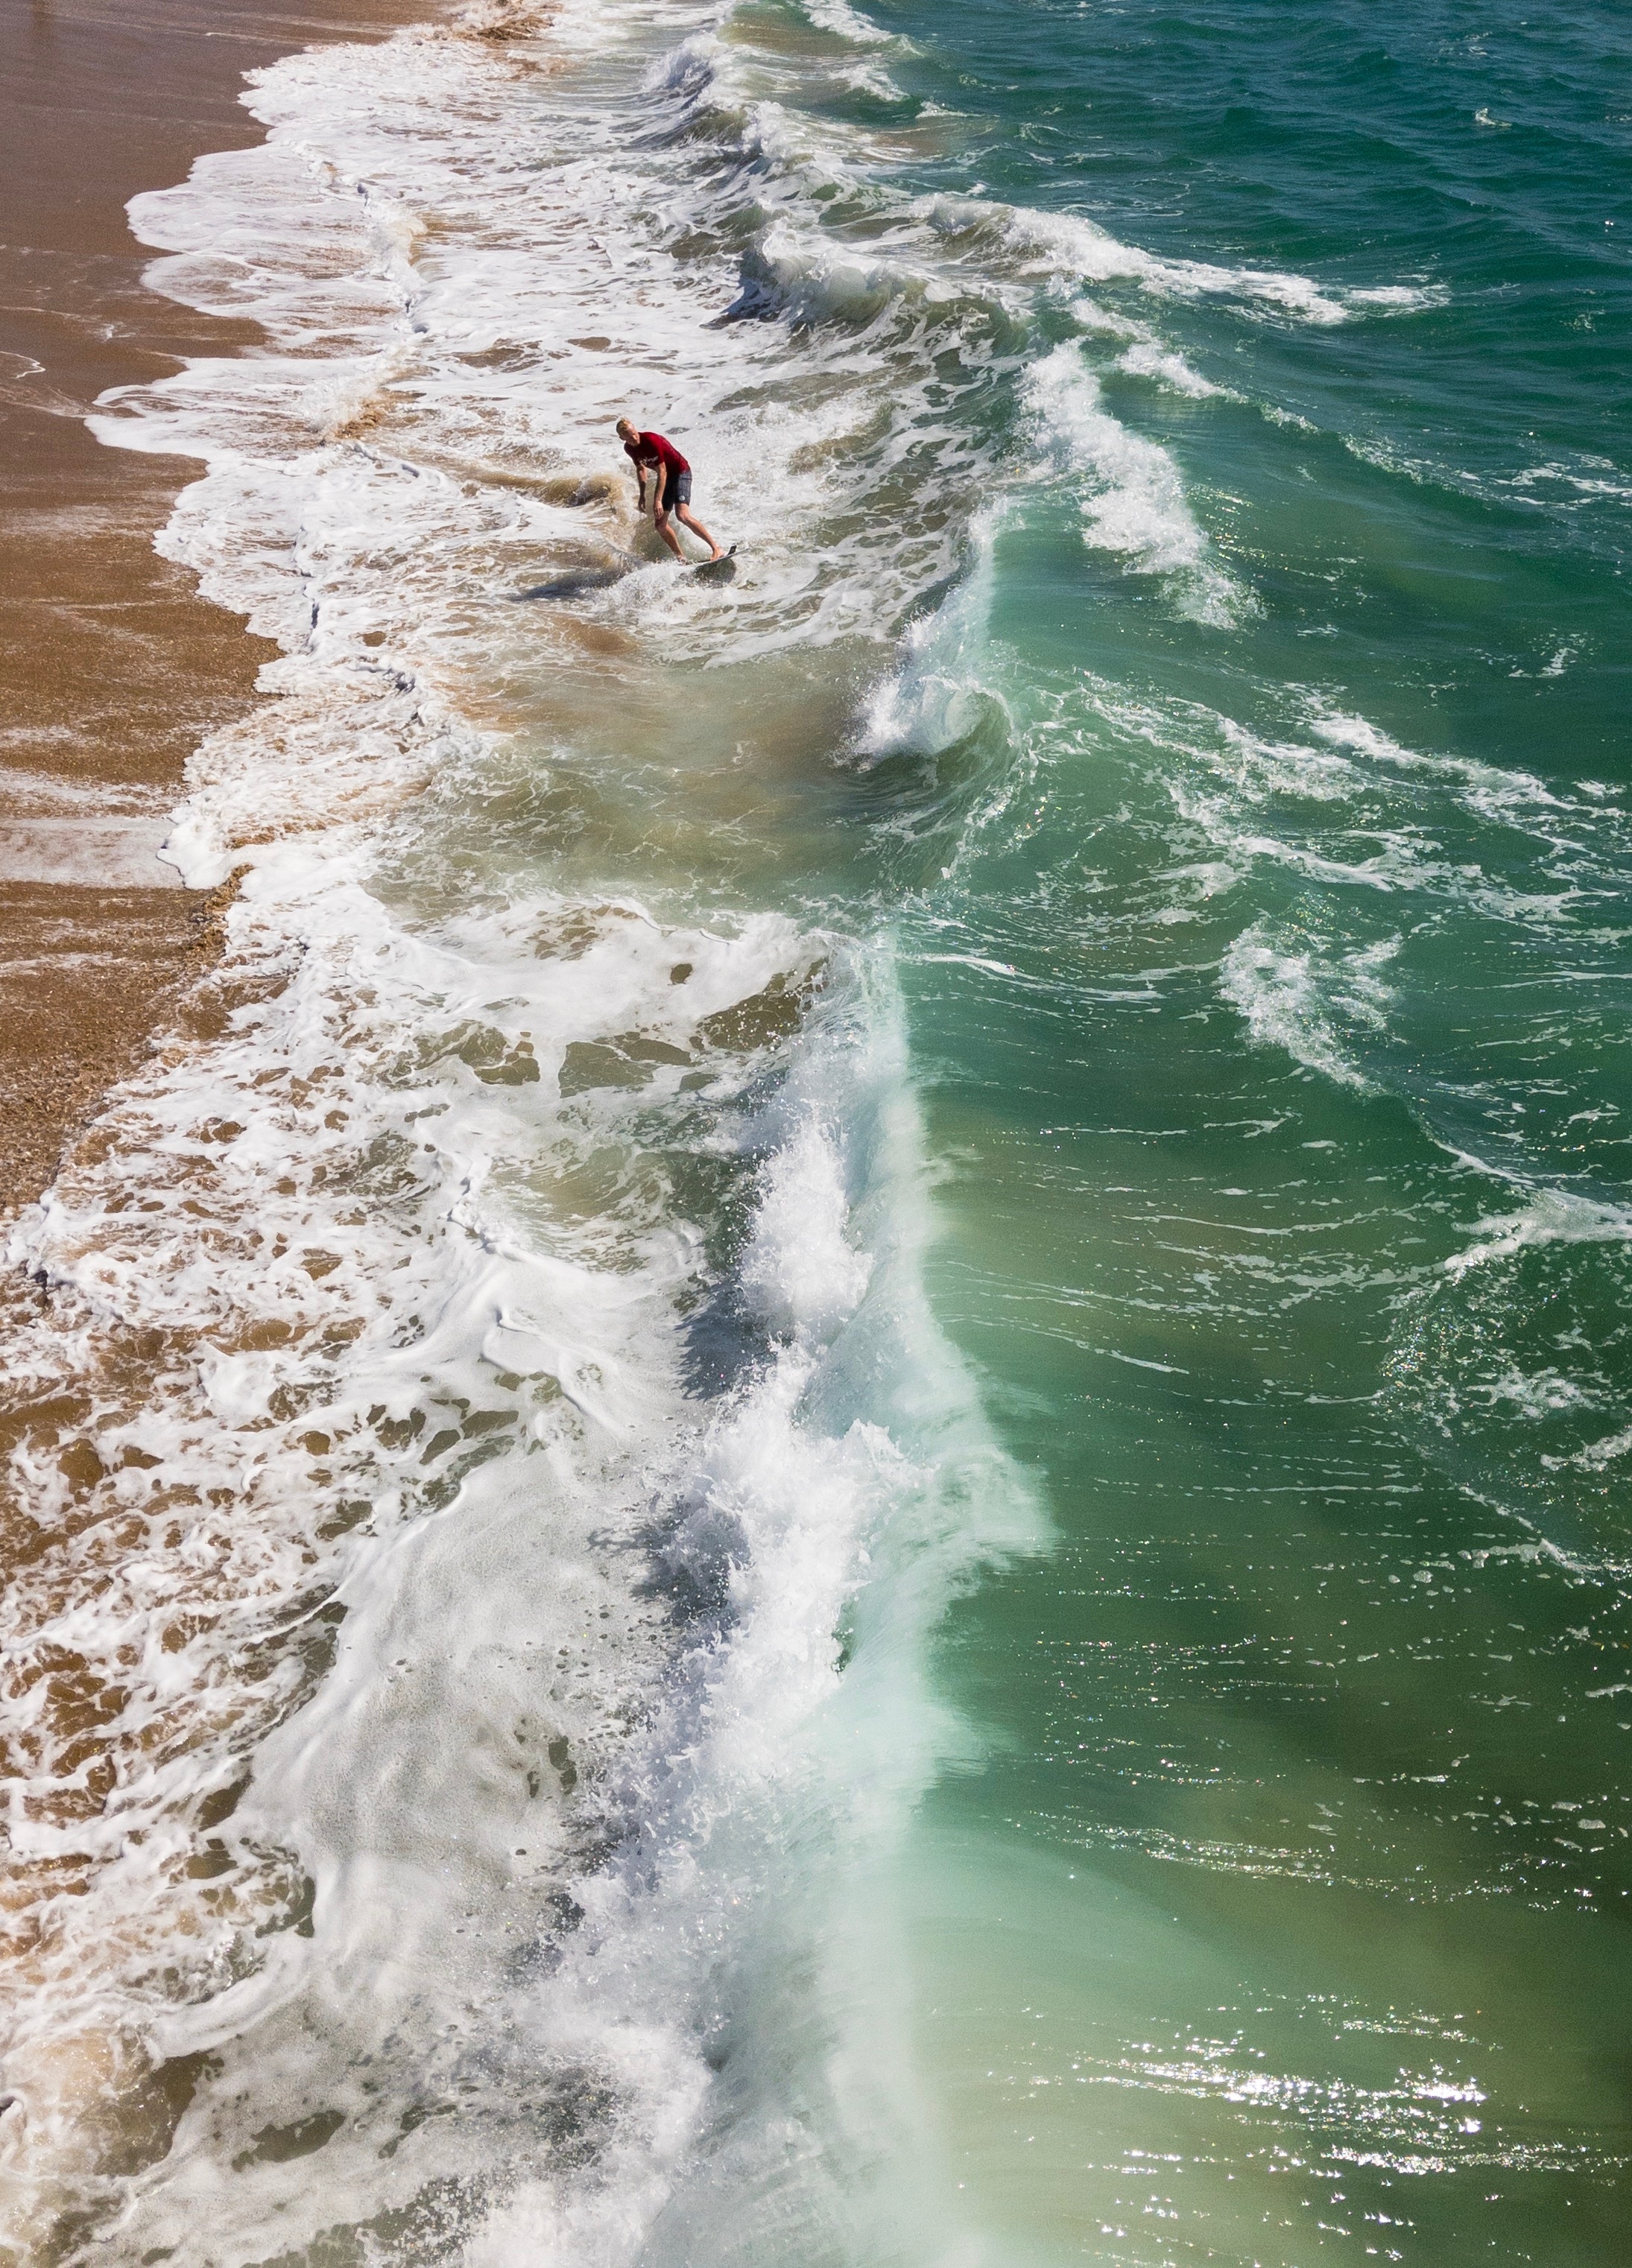
beach, sea, coast, water, ocean, shore, wave, extreme sport, terrain, body of water, boating, wind wave